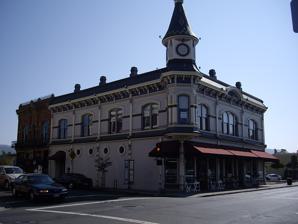
Building: Winship-Smernes Building
Country: United States of America
Year built: 1888
United States historic place Winship-Smernes Building U.S. National Register of Historic Places Location 948 Main St., Napa, California Coordinates 38°17′57″N 122°17′02″W / 38.29917°N 122.28389°W / 38.29917; -122.28389 Area 0.1 acres (0.040 ha) Built 1888 Architect Luther Turton Architectural style Italianate NRHP reference No. 77000317 Added to NRHP July 29, 1977 The Winship-Smernes Building , at 948 Main St. in Napa, California , was built in 1888.  It was designed by Napa architect Luther Turton in Italianate style.  It was listed on the National Register of Historic Places in 1977. It has also been known as the Hennessey Building . The National Register nomination document from 1977 should be available online, but in 2019 only the accompanying photo is found. References